Louis O. Wendenburg

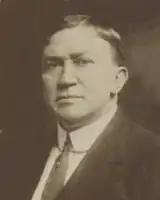

Louis Otto Wendenburg (January 21, 1861 – July 17, 1934) was an American lawyer and Democratic politician who served as a member of the Virginia Senate, representing the state's 35th district.